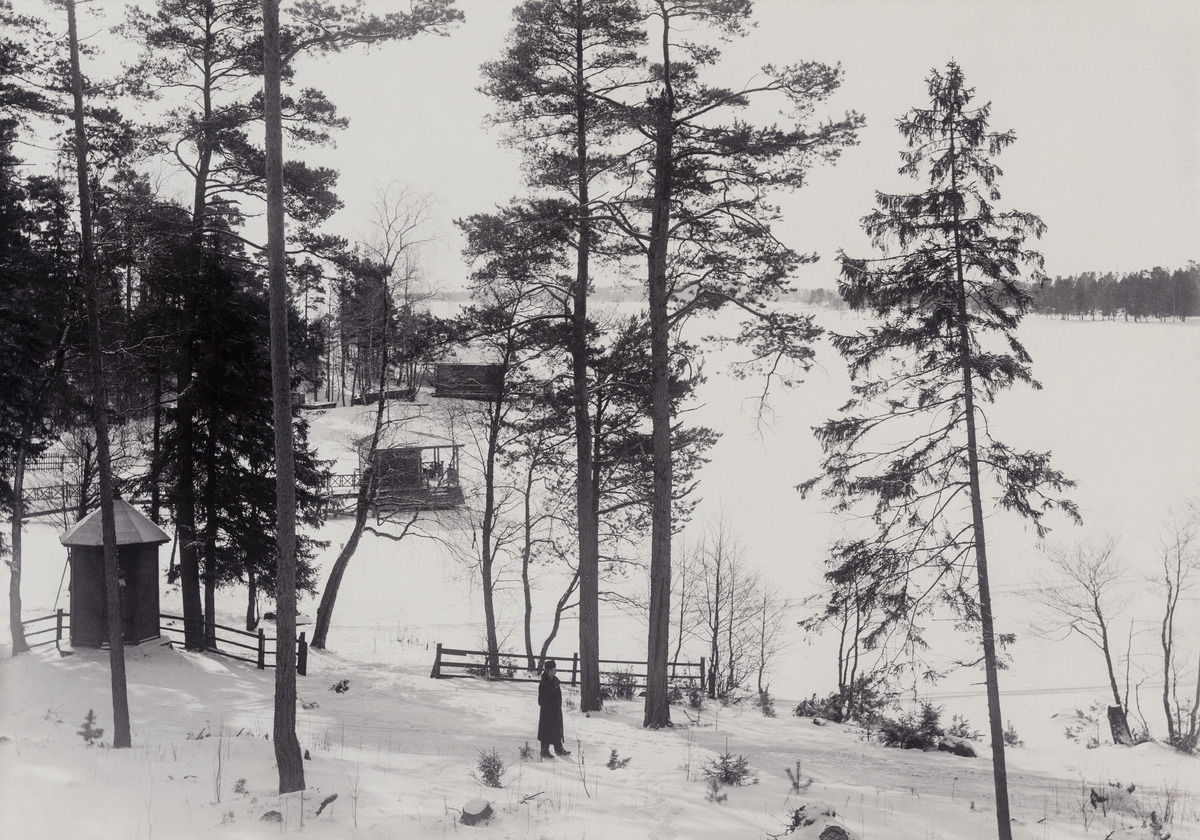
Meilahden huvila-alue, maisemaa Tallbon huvilapalstan nro 6:n ja Laaksolan huvilapalstan nro 5:n rannasta, rantarakennuksia ja uimahuoneita
sisällön kuvaus: Meilahden huvila-alue, maisemaa Tallbon huvilapalstan nro 6:n ja Laaksolan huvilapalstan nro 5:n rannasta, rantarakennuksia ja uimahuoneita. mustavalkoinen
Kuvaaja: Johansson, Otto, valokuvaaja
Ajankohta: kuvausaika 1900 n.
Paikka: Suomi, Uusimaa, Helsinki, Meilahti Helsinki, Seurasaarentie 5.  Tallbonkuja 3
Aiheet: puurakennukset, uimarannat, rannat, talvi